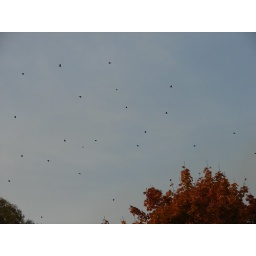
birds flying by